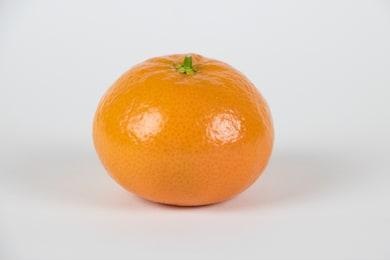
Label: mandarine